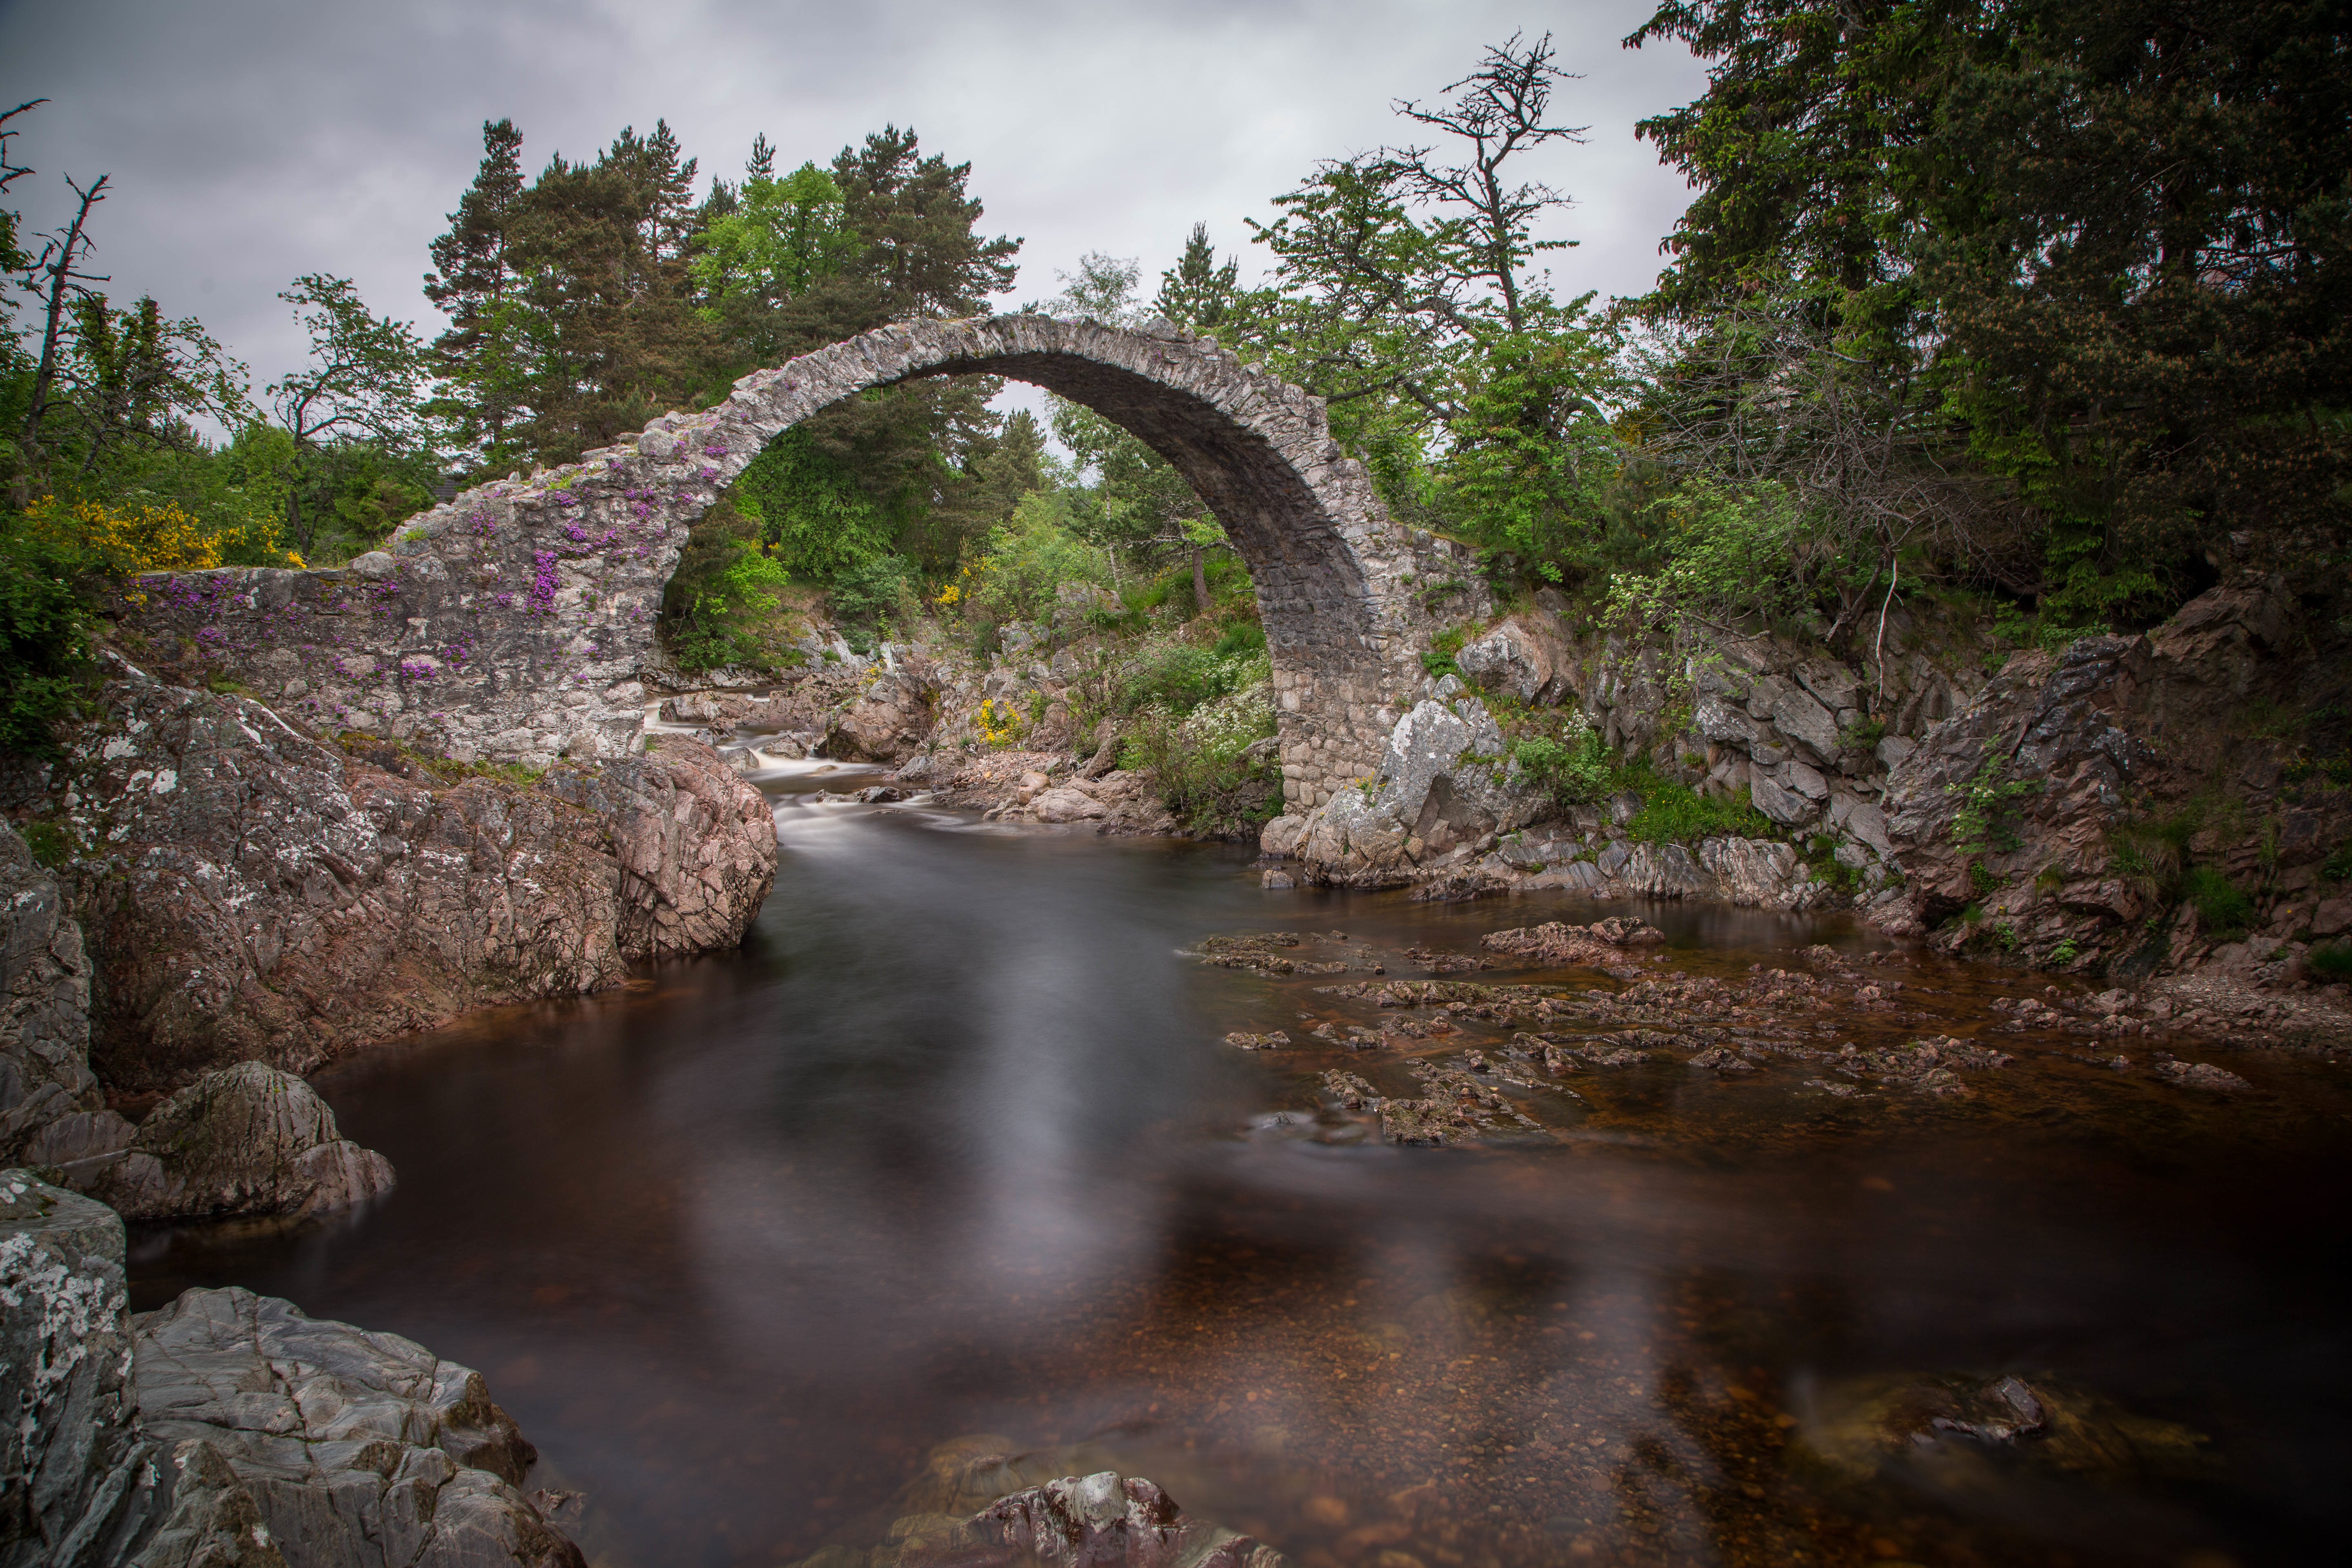
landscape, water, nature, rock, bridge, river, stream, reflection, waterway, body of water, water feature, landform, geographical feature